South Carolina State University

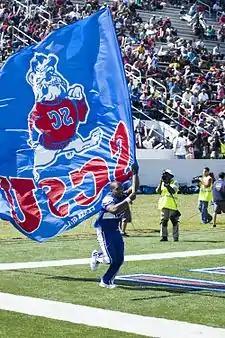
Game Flag of SC State University

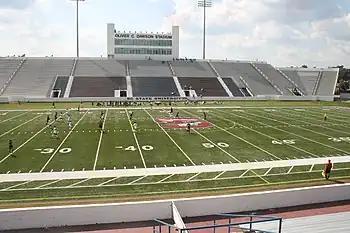
Oliver C. Dawson Stadium

South Carolina State is a charter member of the Mid-Eastern Athletic Conference (MEAC) and participates in NCAA Division I (FCS for college football). The school sponsors basketball, soccer, volleyball, softball, cross country, track and field, and tennis for women, and basketball, tennis, track and field, cross country, and football for men. The athletic teams compete as the Bulldogs or Lady Bulldogs and the school colors are garnet and navy blue.